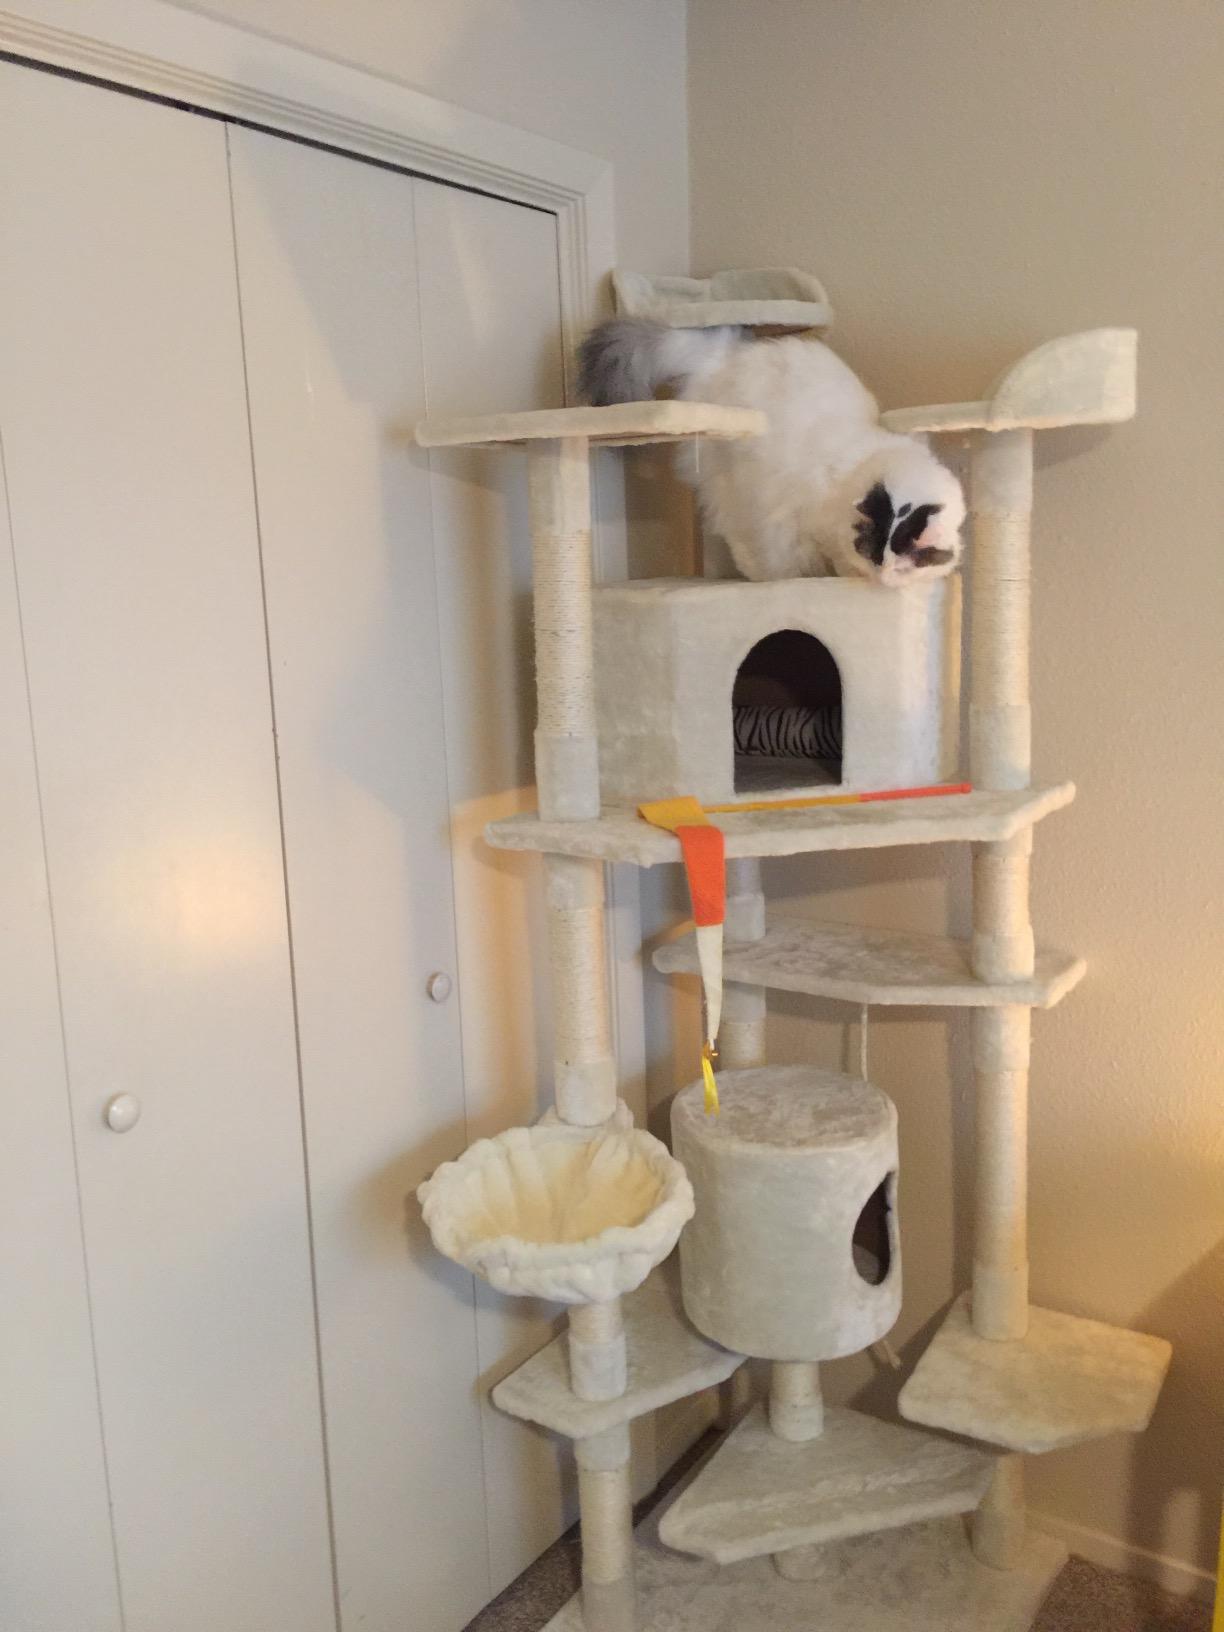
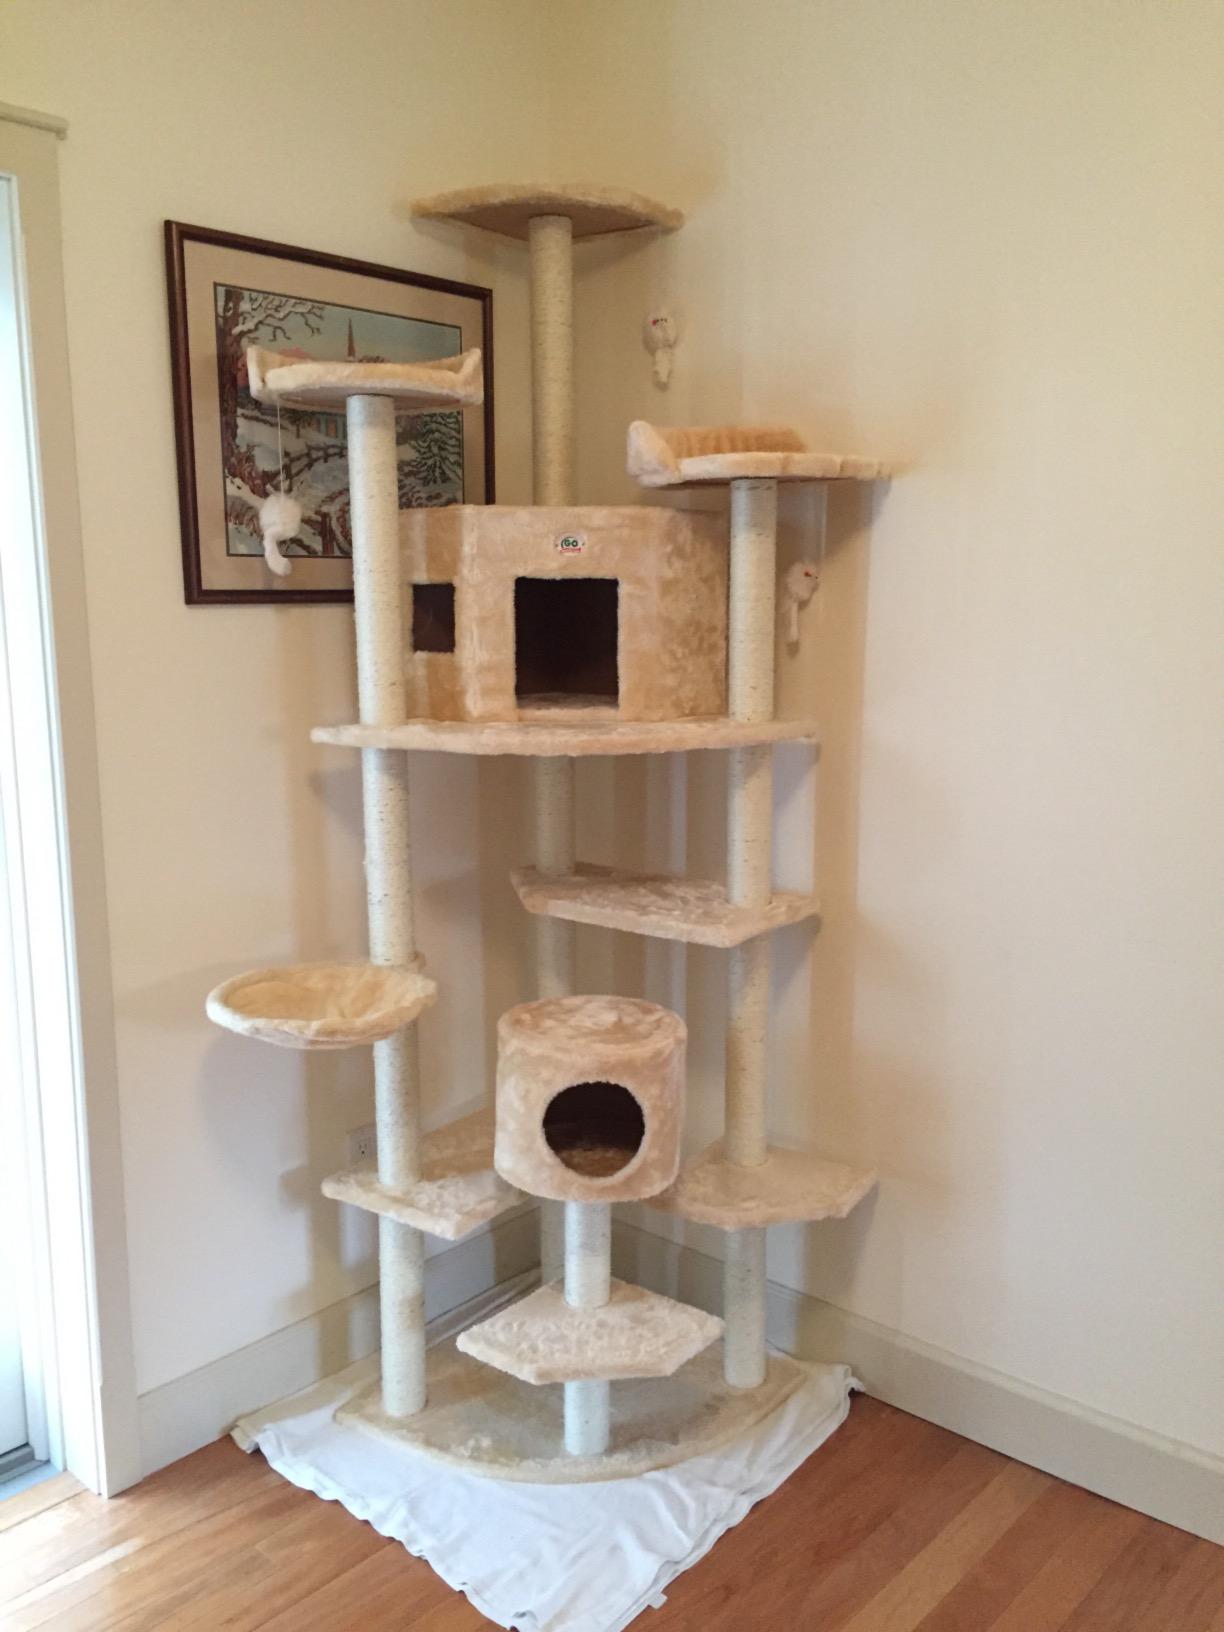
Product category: items_cat tree
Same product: no